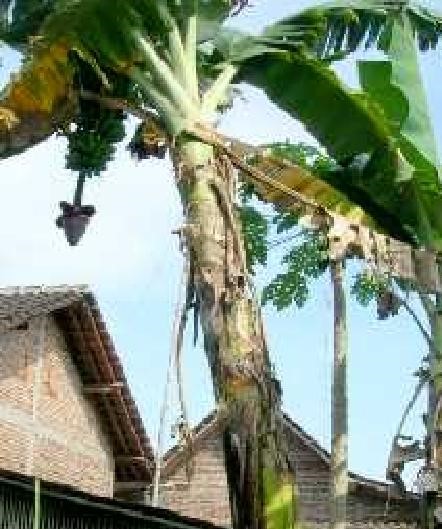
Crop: unknown
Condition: banana_panama_disease